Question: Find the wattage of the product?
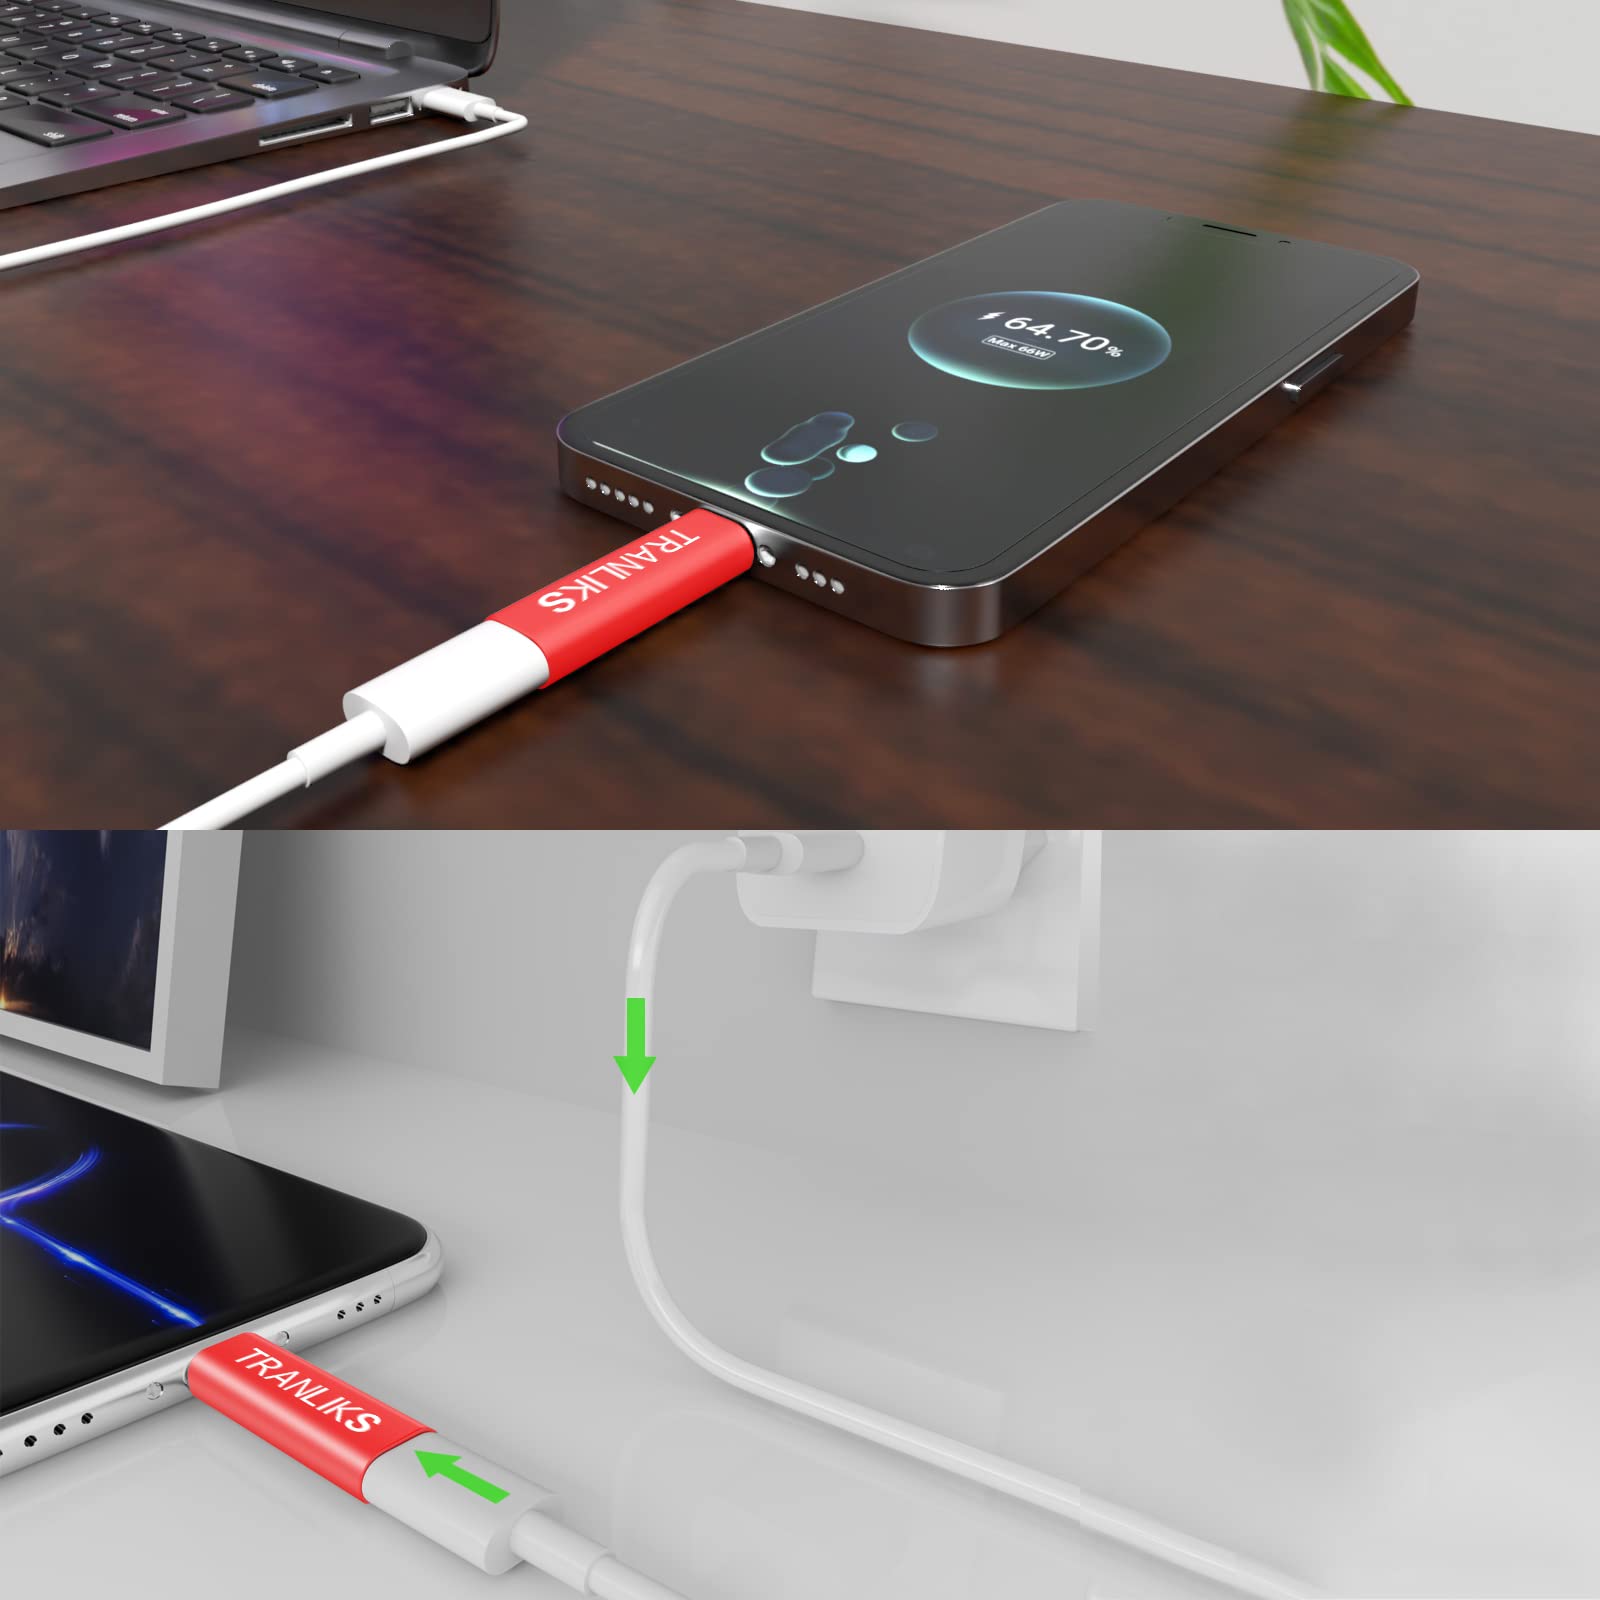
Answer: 66.0 watt